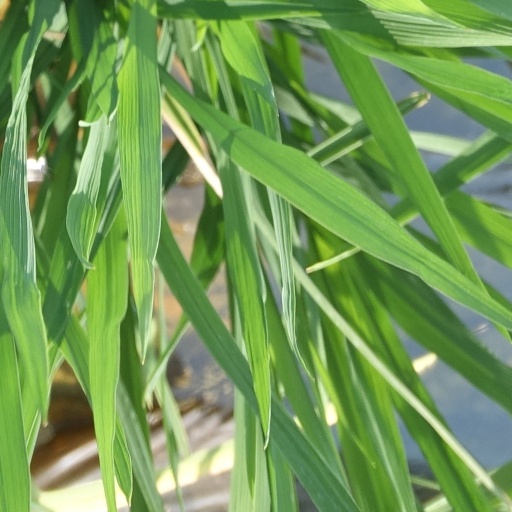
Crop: rice